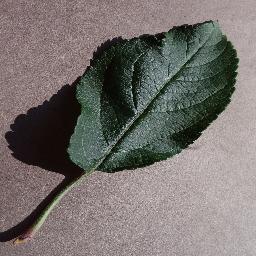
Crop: apple
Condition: healthy